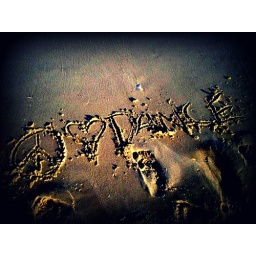
what i wrote in the sand on long beach island, new jersey